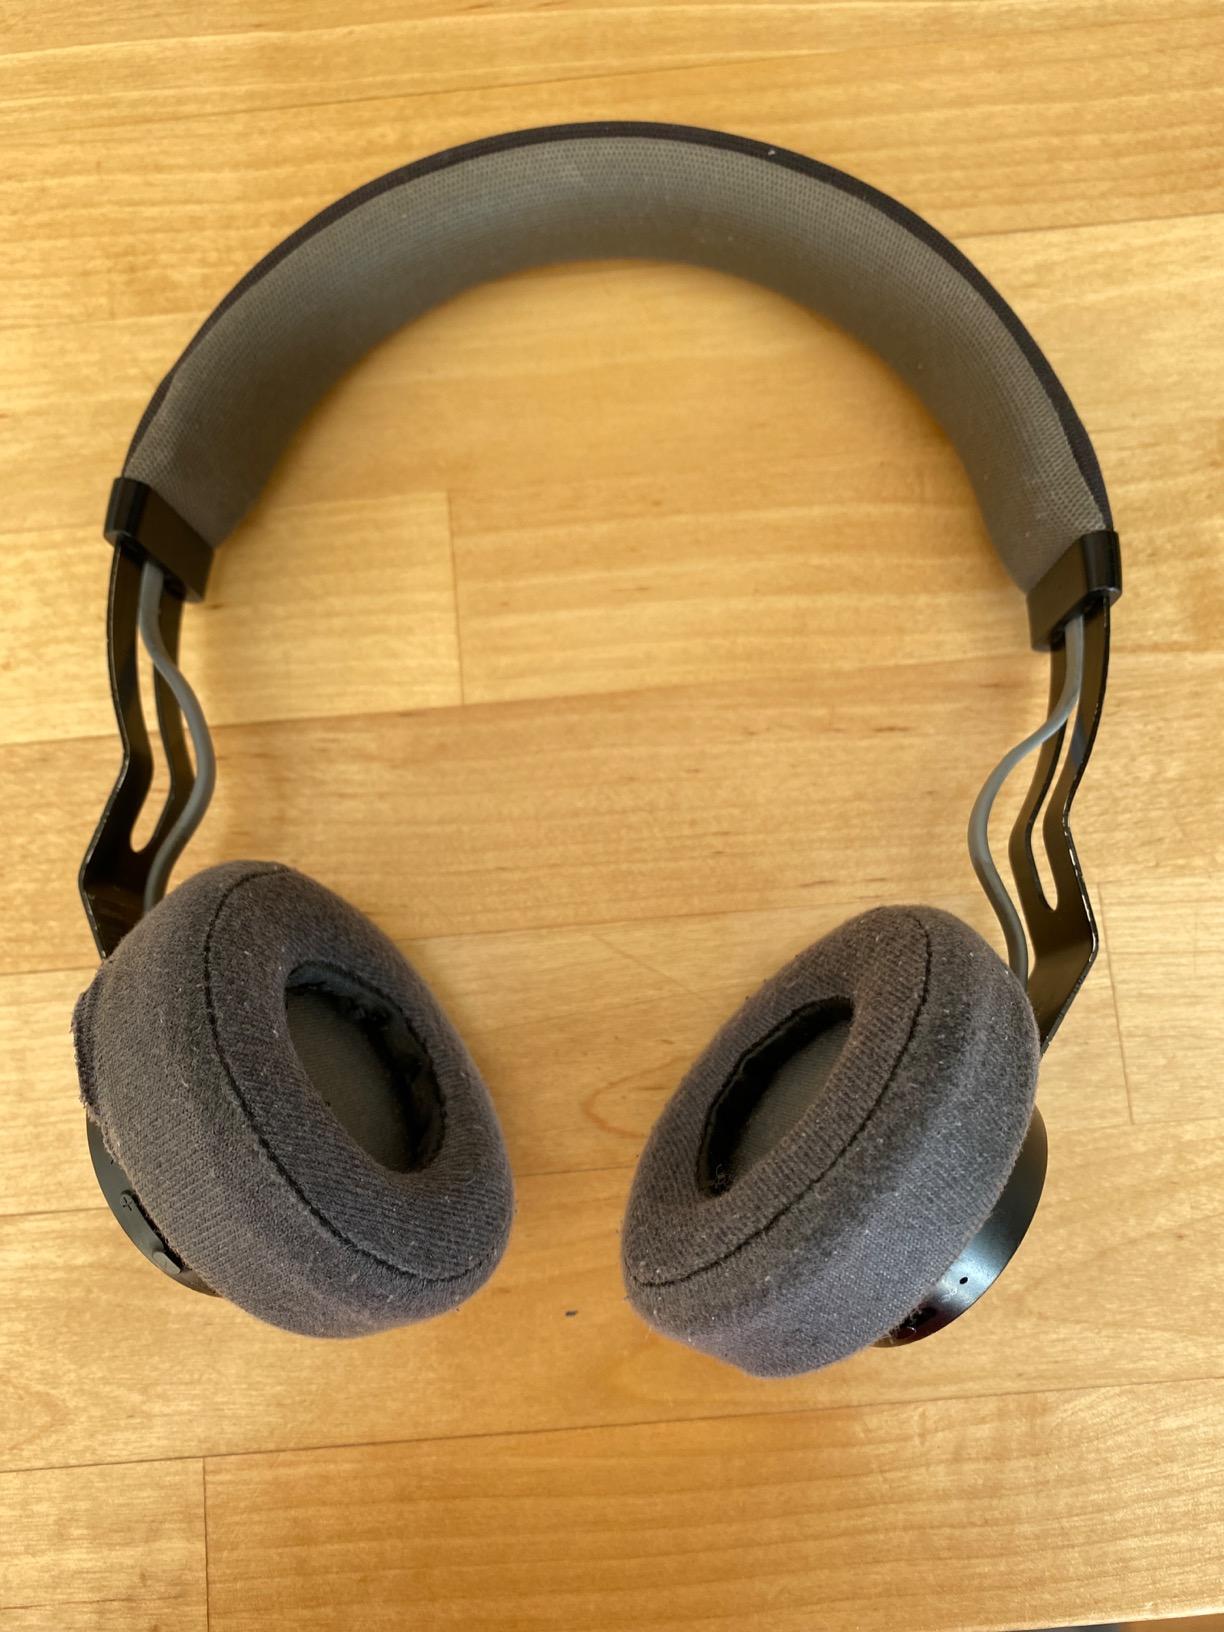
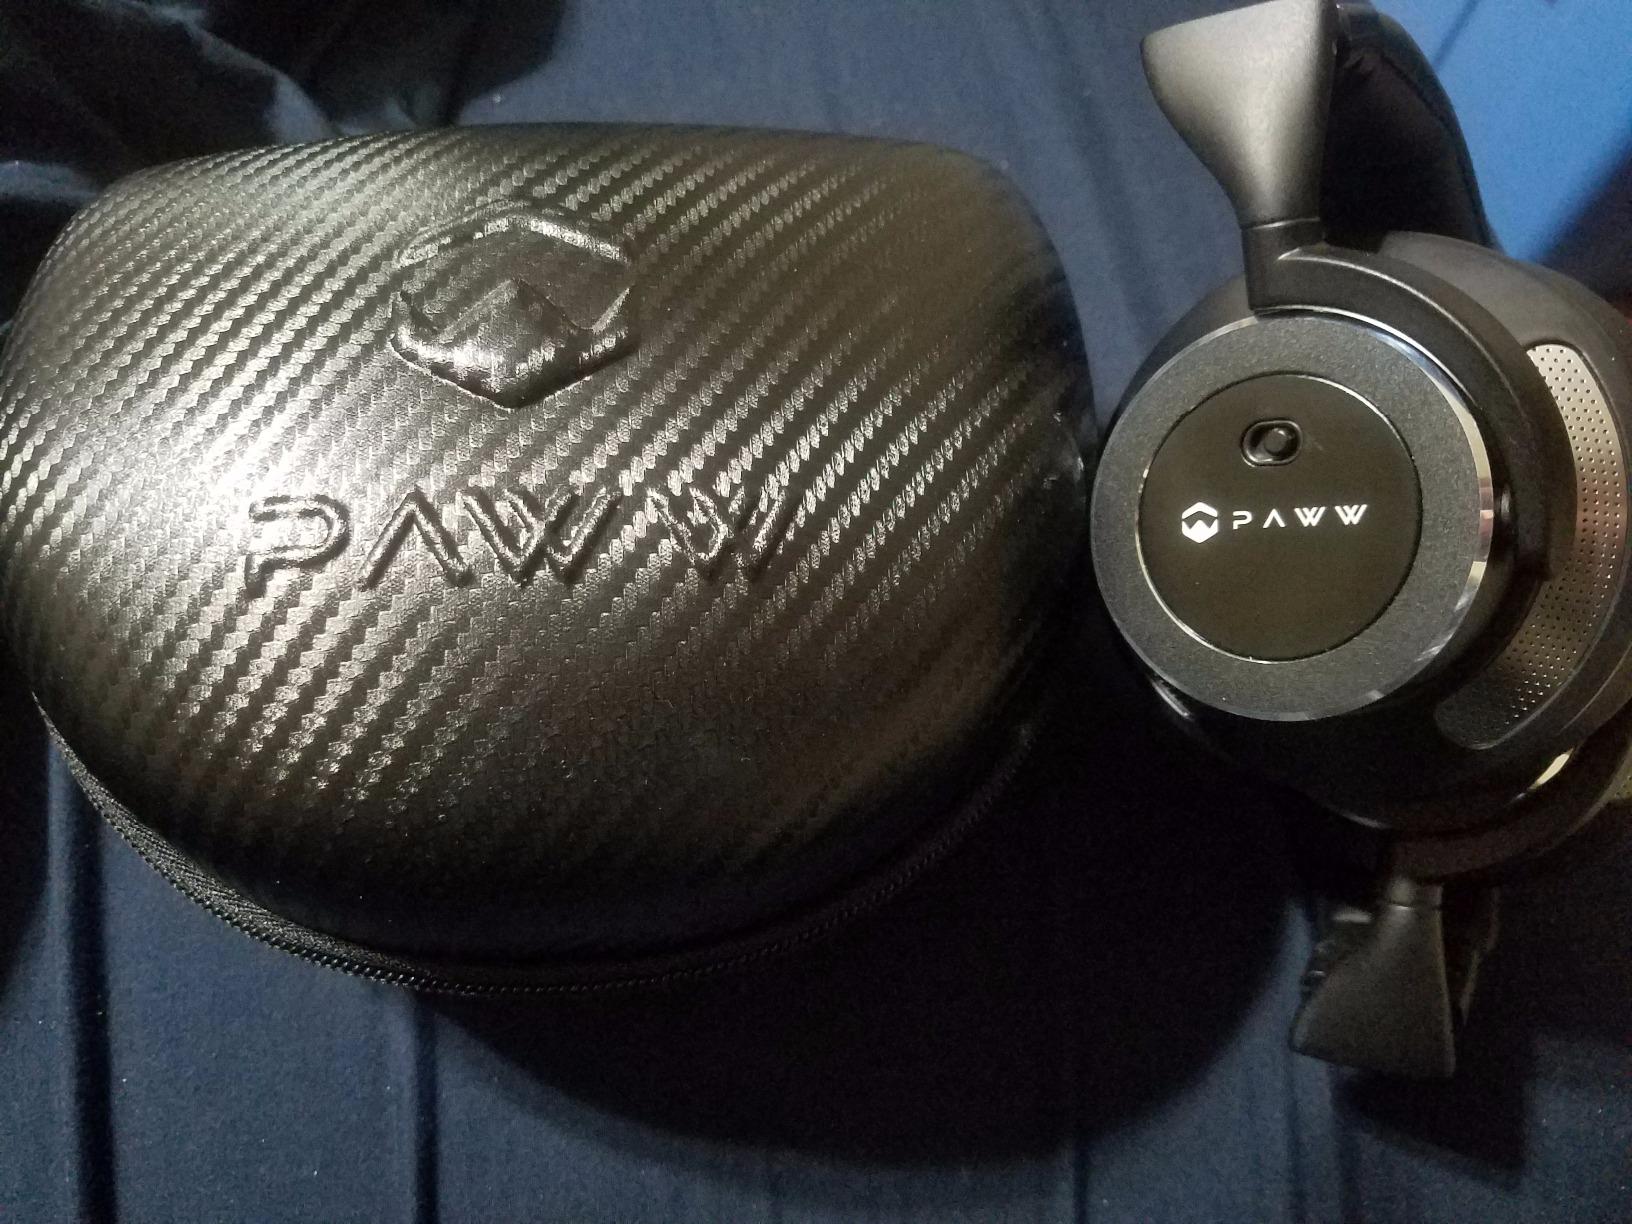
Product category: headphones
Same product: no